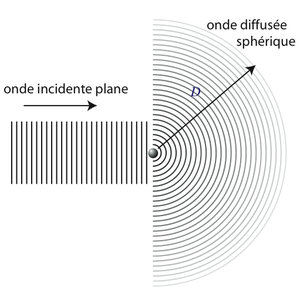
Diffusion par un atome Image créée par Didier Lairez.
La diffusion élastique de rayonnement est un des effets sur le rayonnement d'un matériau qu'il traverse. Il constitue une technique de mesure physique permettant d'accéder à certaines propriétés structurales de la matière condensée : la diffusion statique de la lumière.